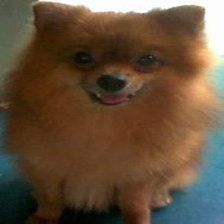
Species: dog
Breed: pomeranian